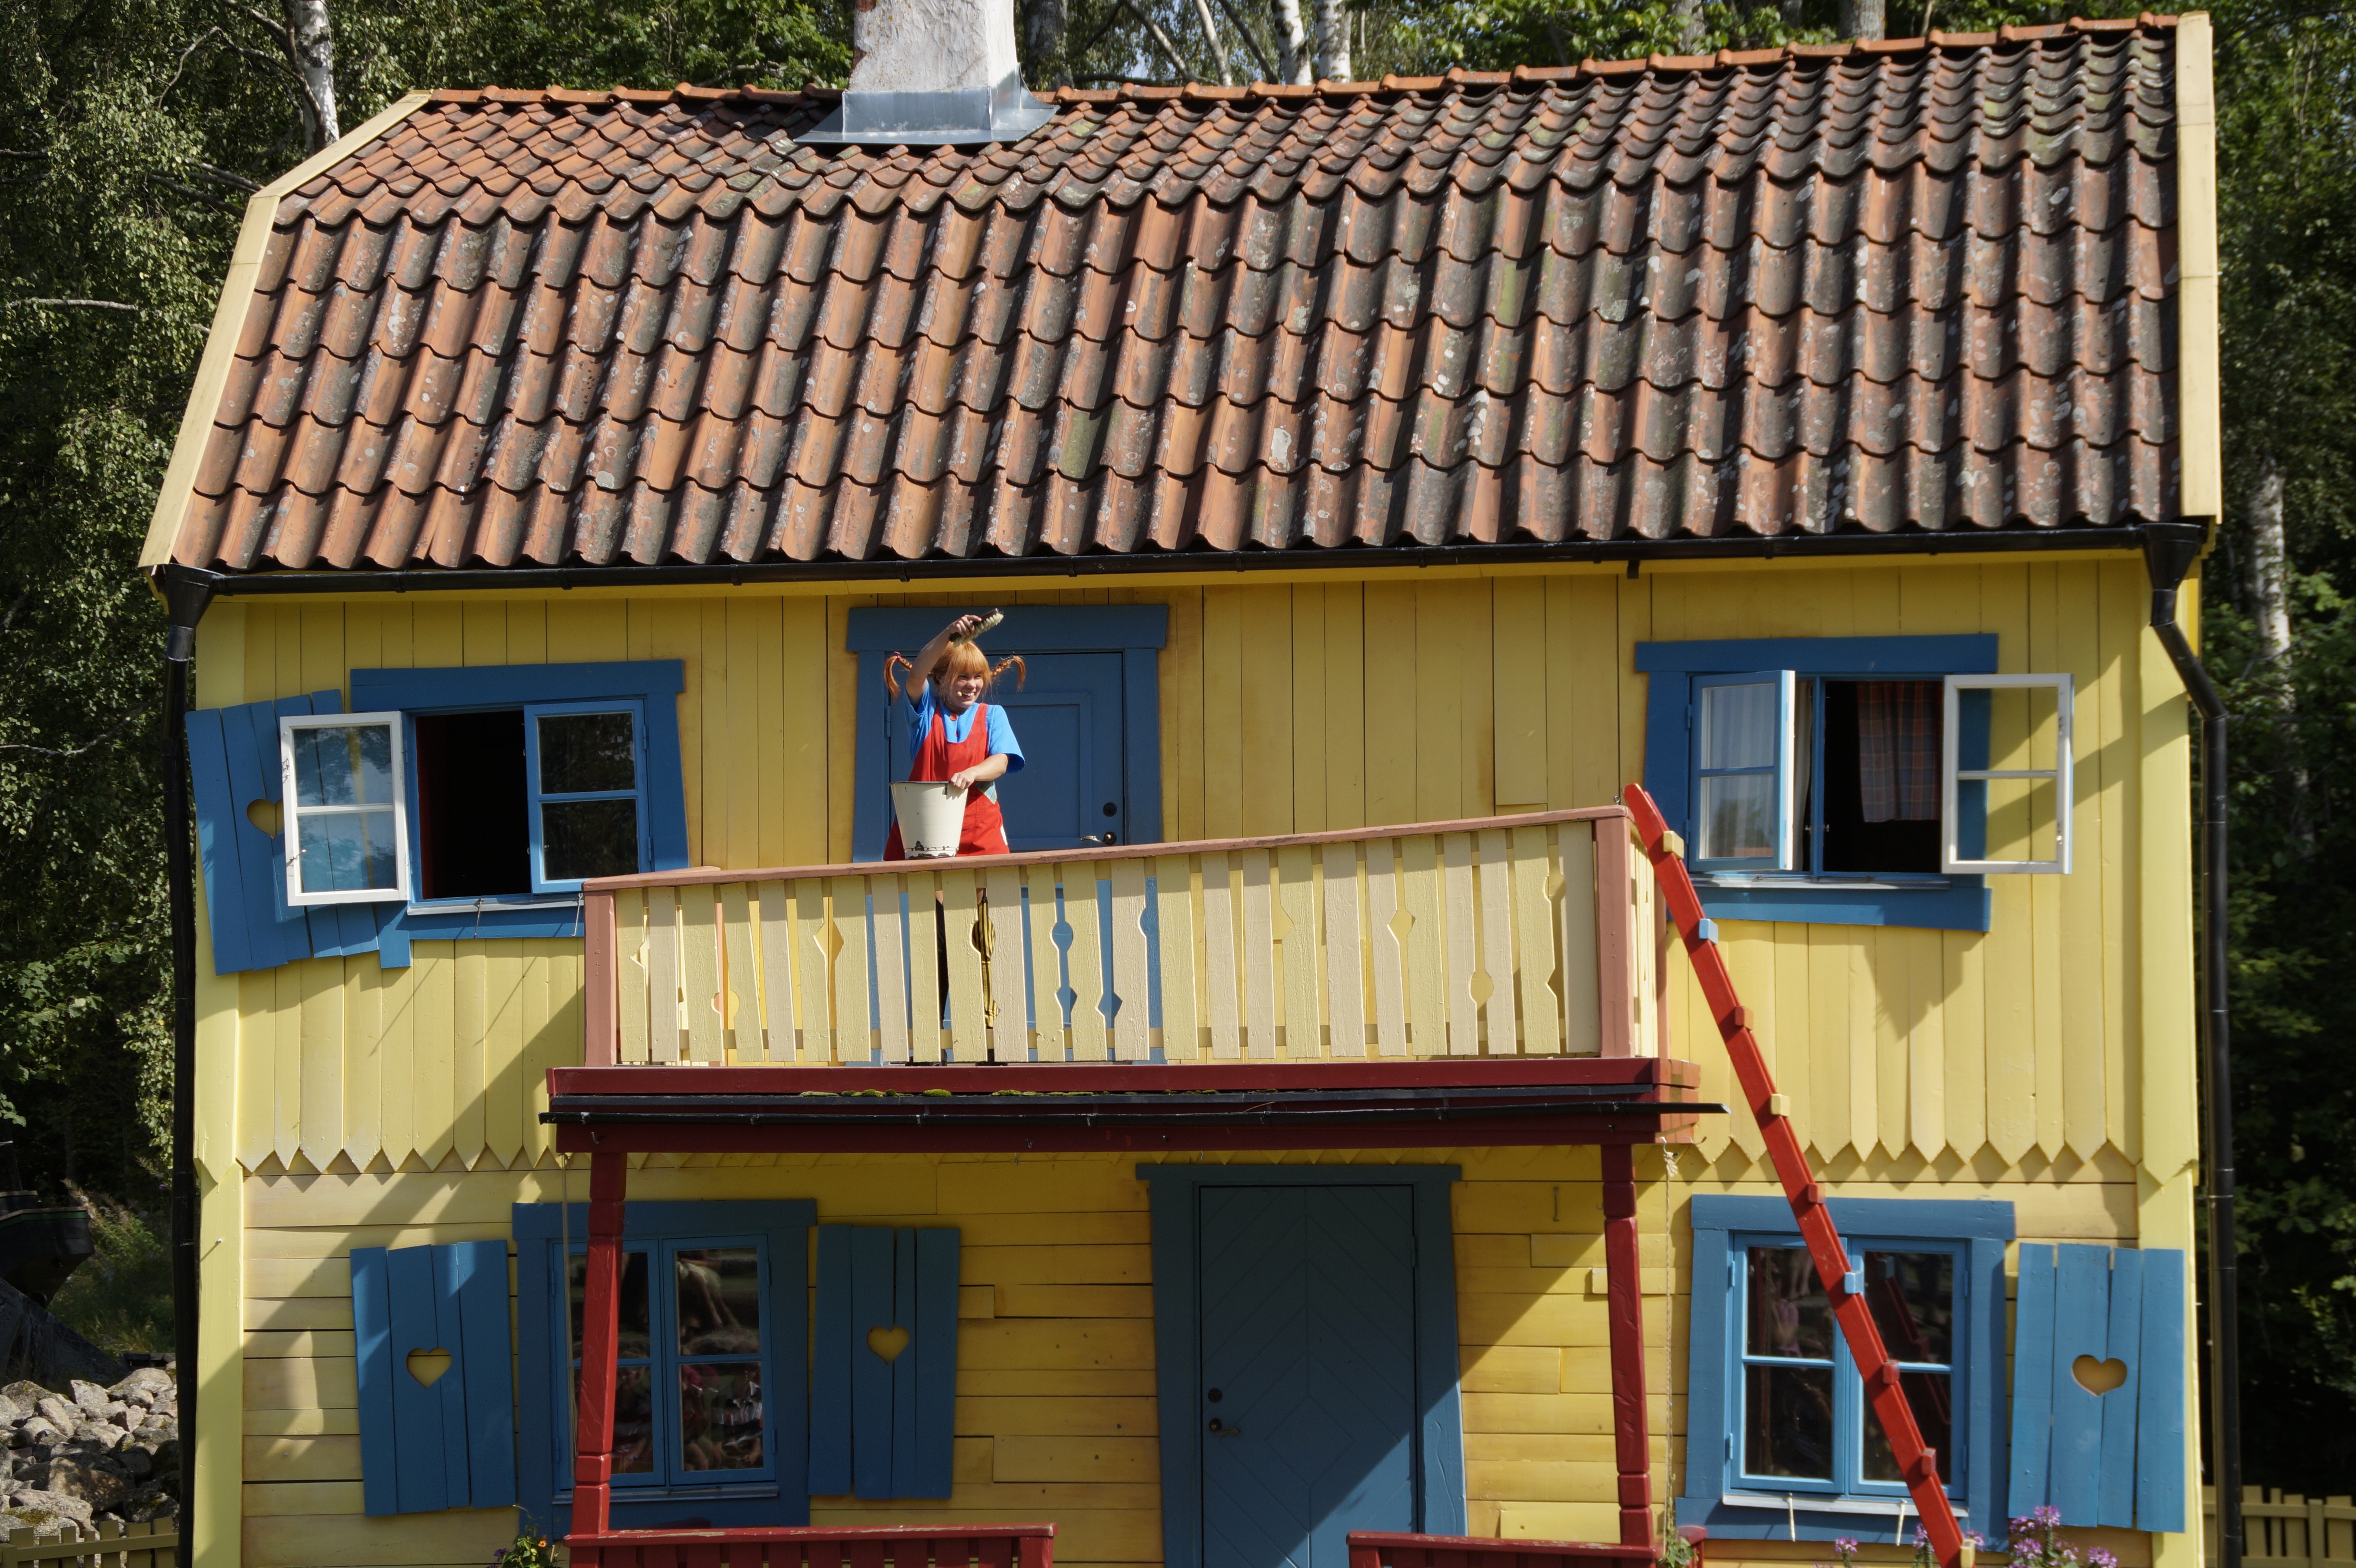
wood, play, house, roof, building, home, shed, hut, shack, cottage, facade, theme park, sweden, theater, classic, log cabin, demonstration, actor, siding, lindgren, smaland, children's book, astrid lindgren, outdoor structure, pippi, villa kunterbunt, langstrumpf, pippi longstocking, vimmerby, astrid lindgren's world